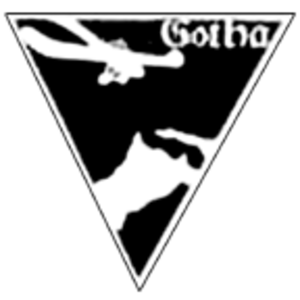
Gothaer Waggonfabrik était un constructeur allemand de matériel roulant ferroviaire établi à la fin du XIXᵉ siècle à Gotha. Pendant les deux guerres mondiales, la société s'est développée dans la construction d'aéronefs.